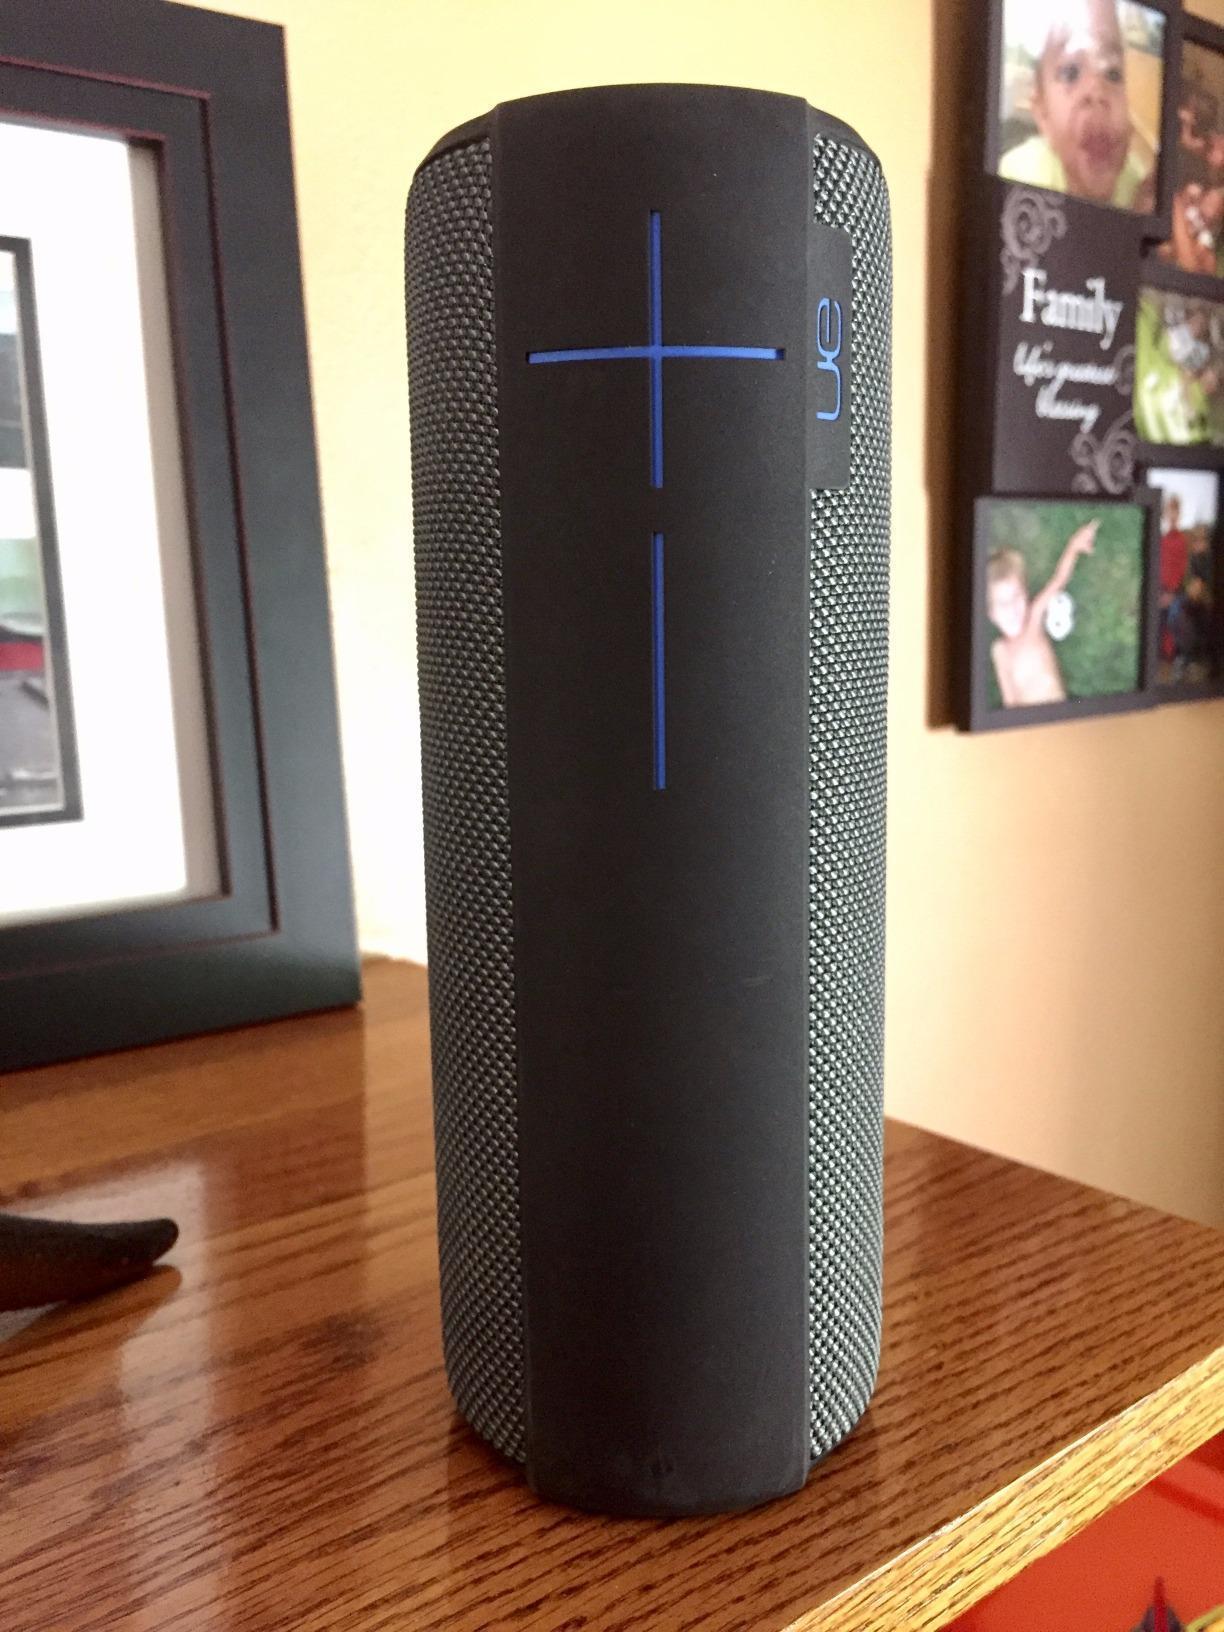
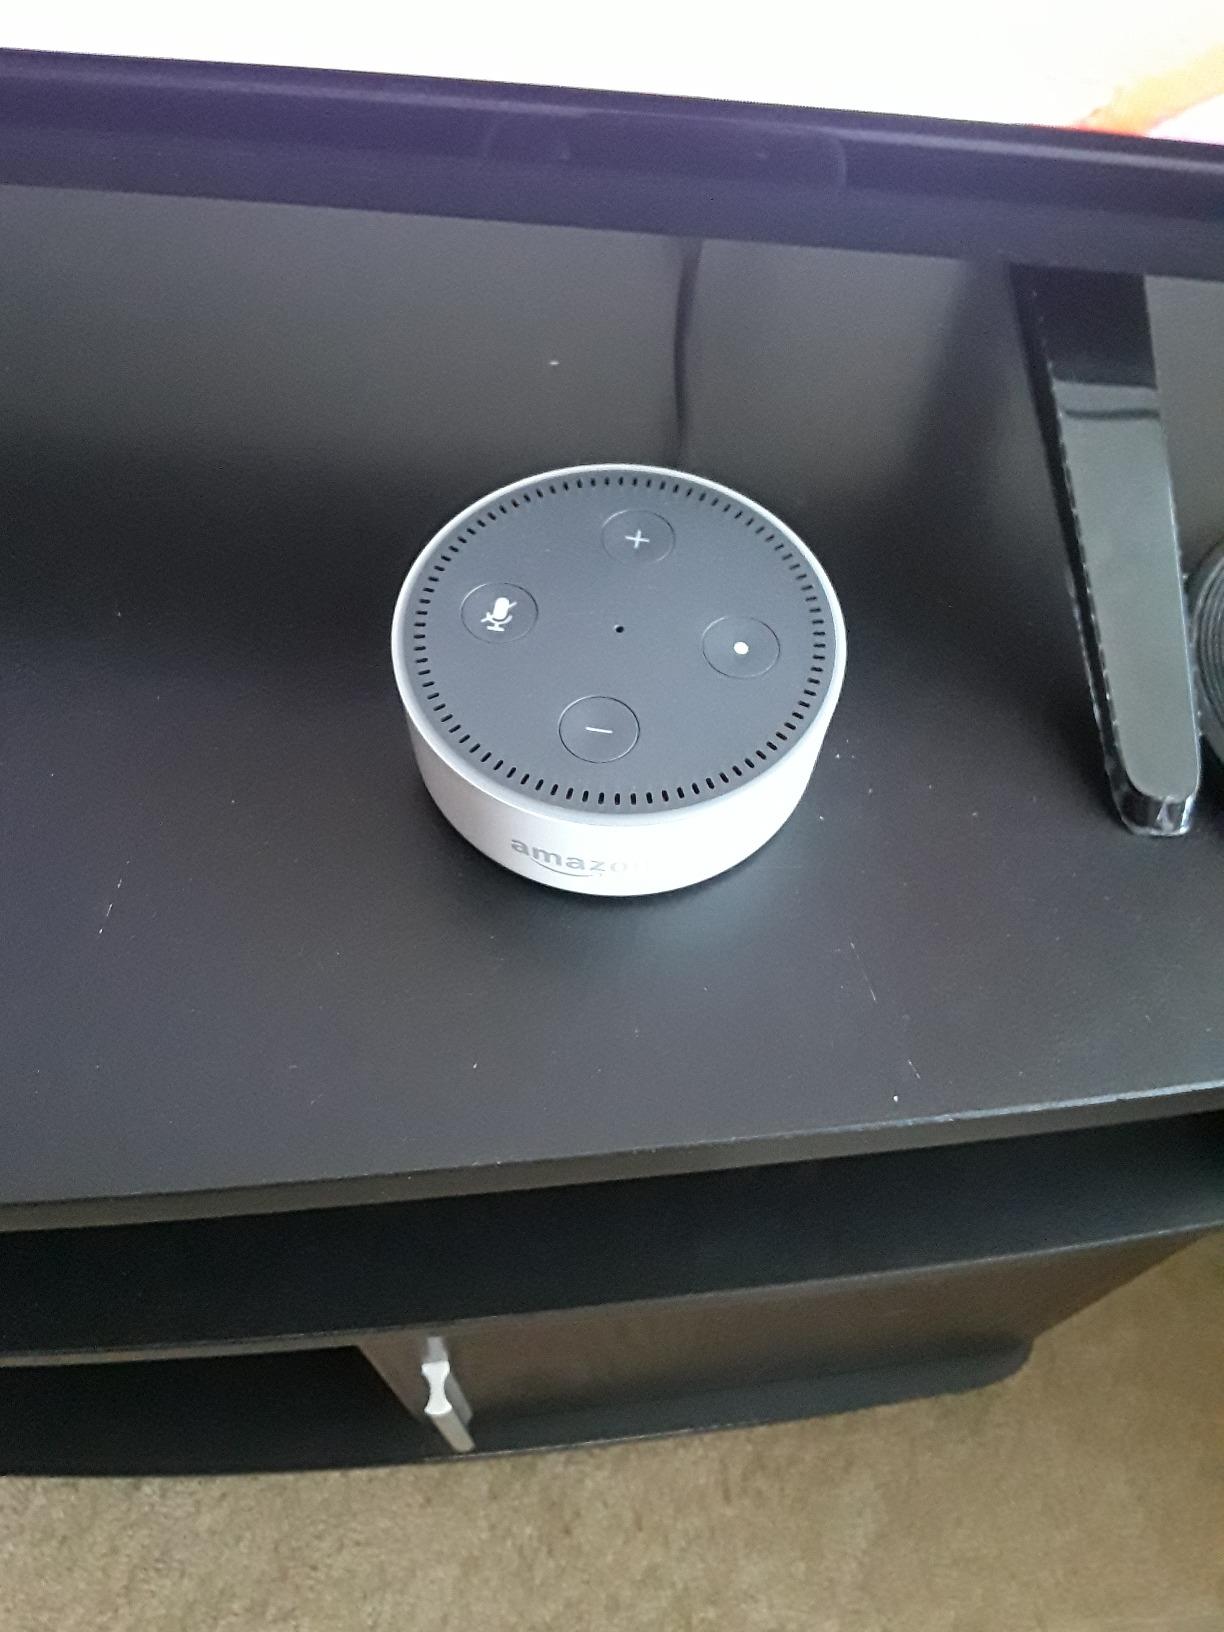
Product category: speaker
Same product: no